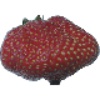
Label: strawberry_wedge